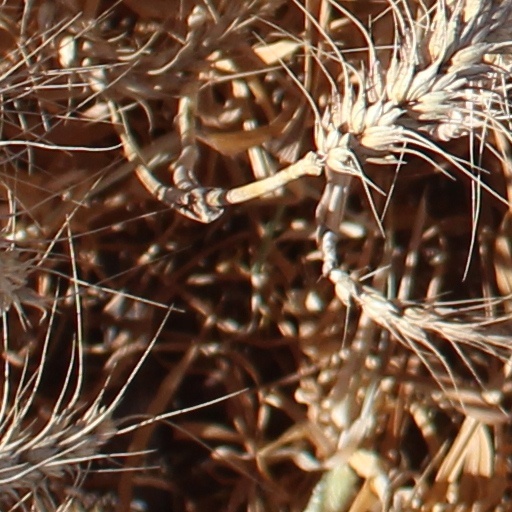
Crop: wheat